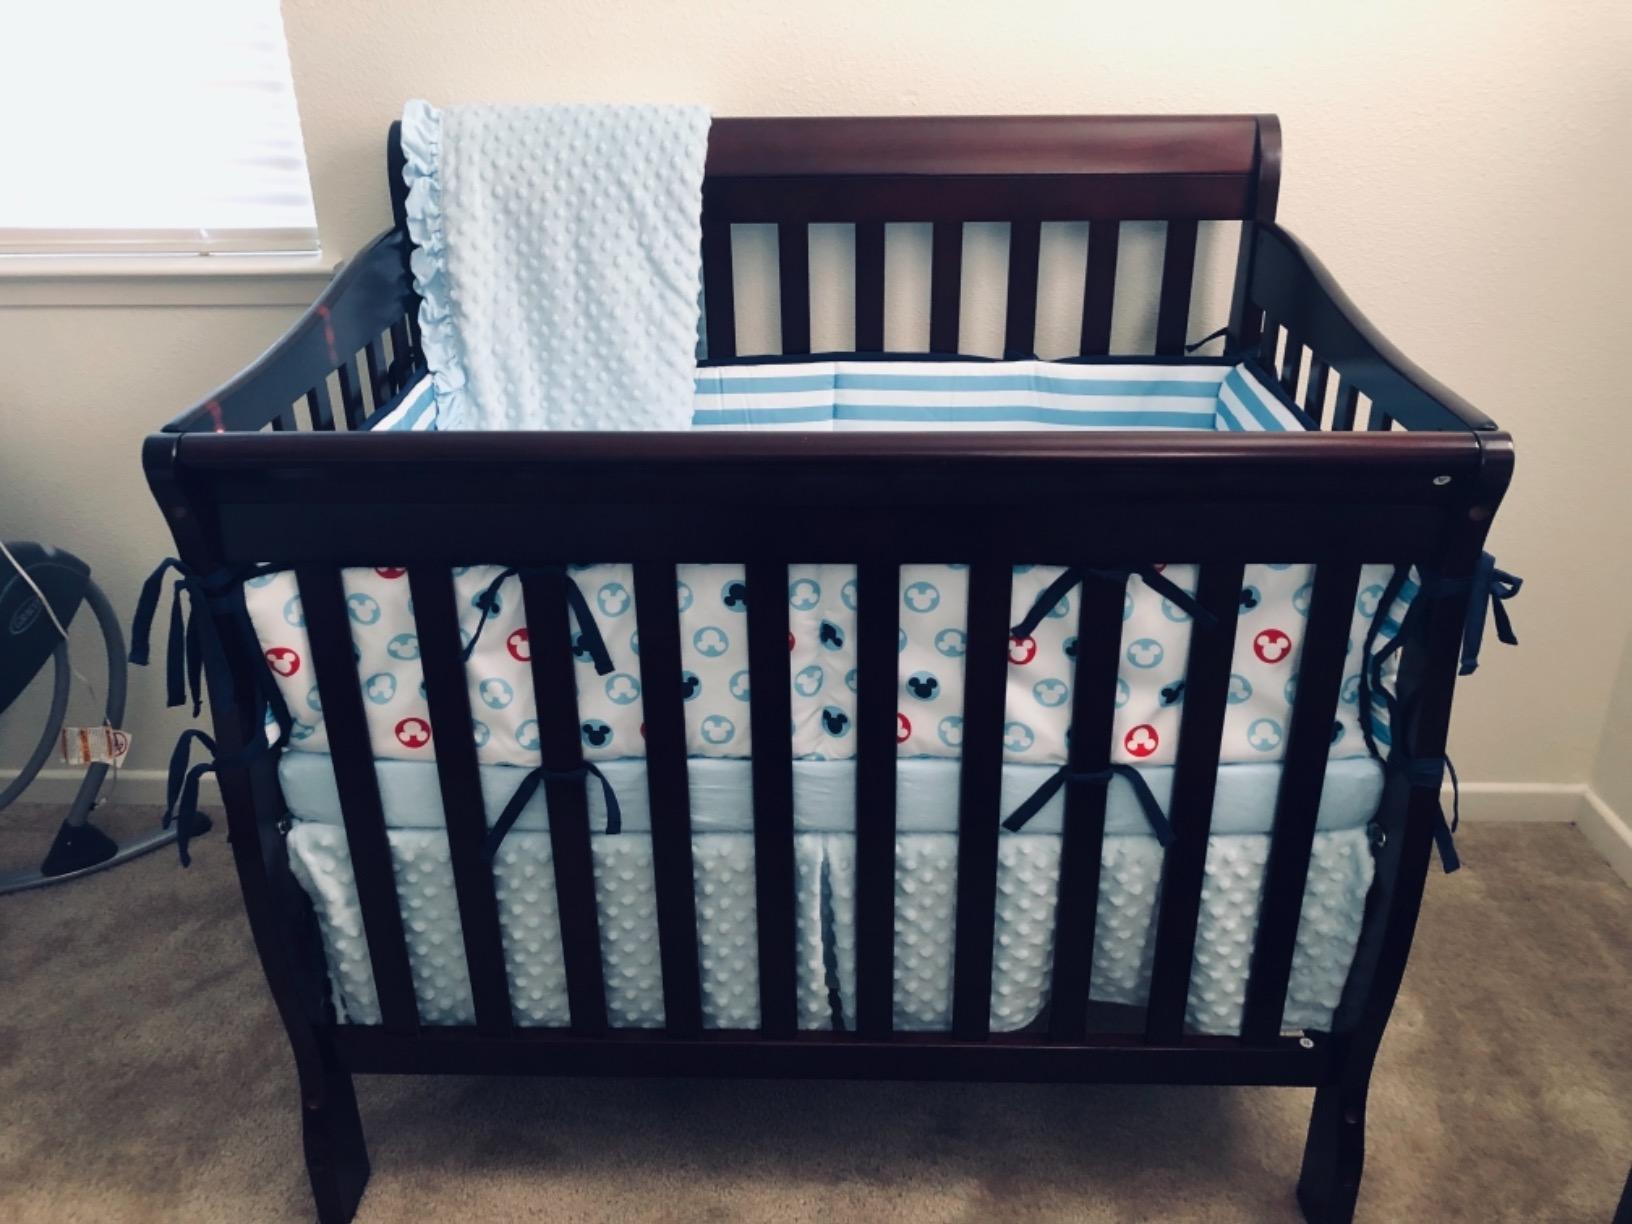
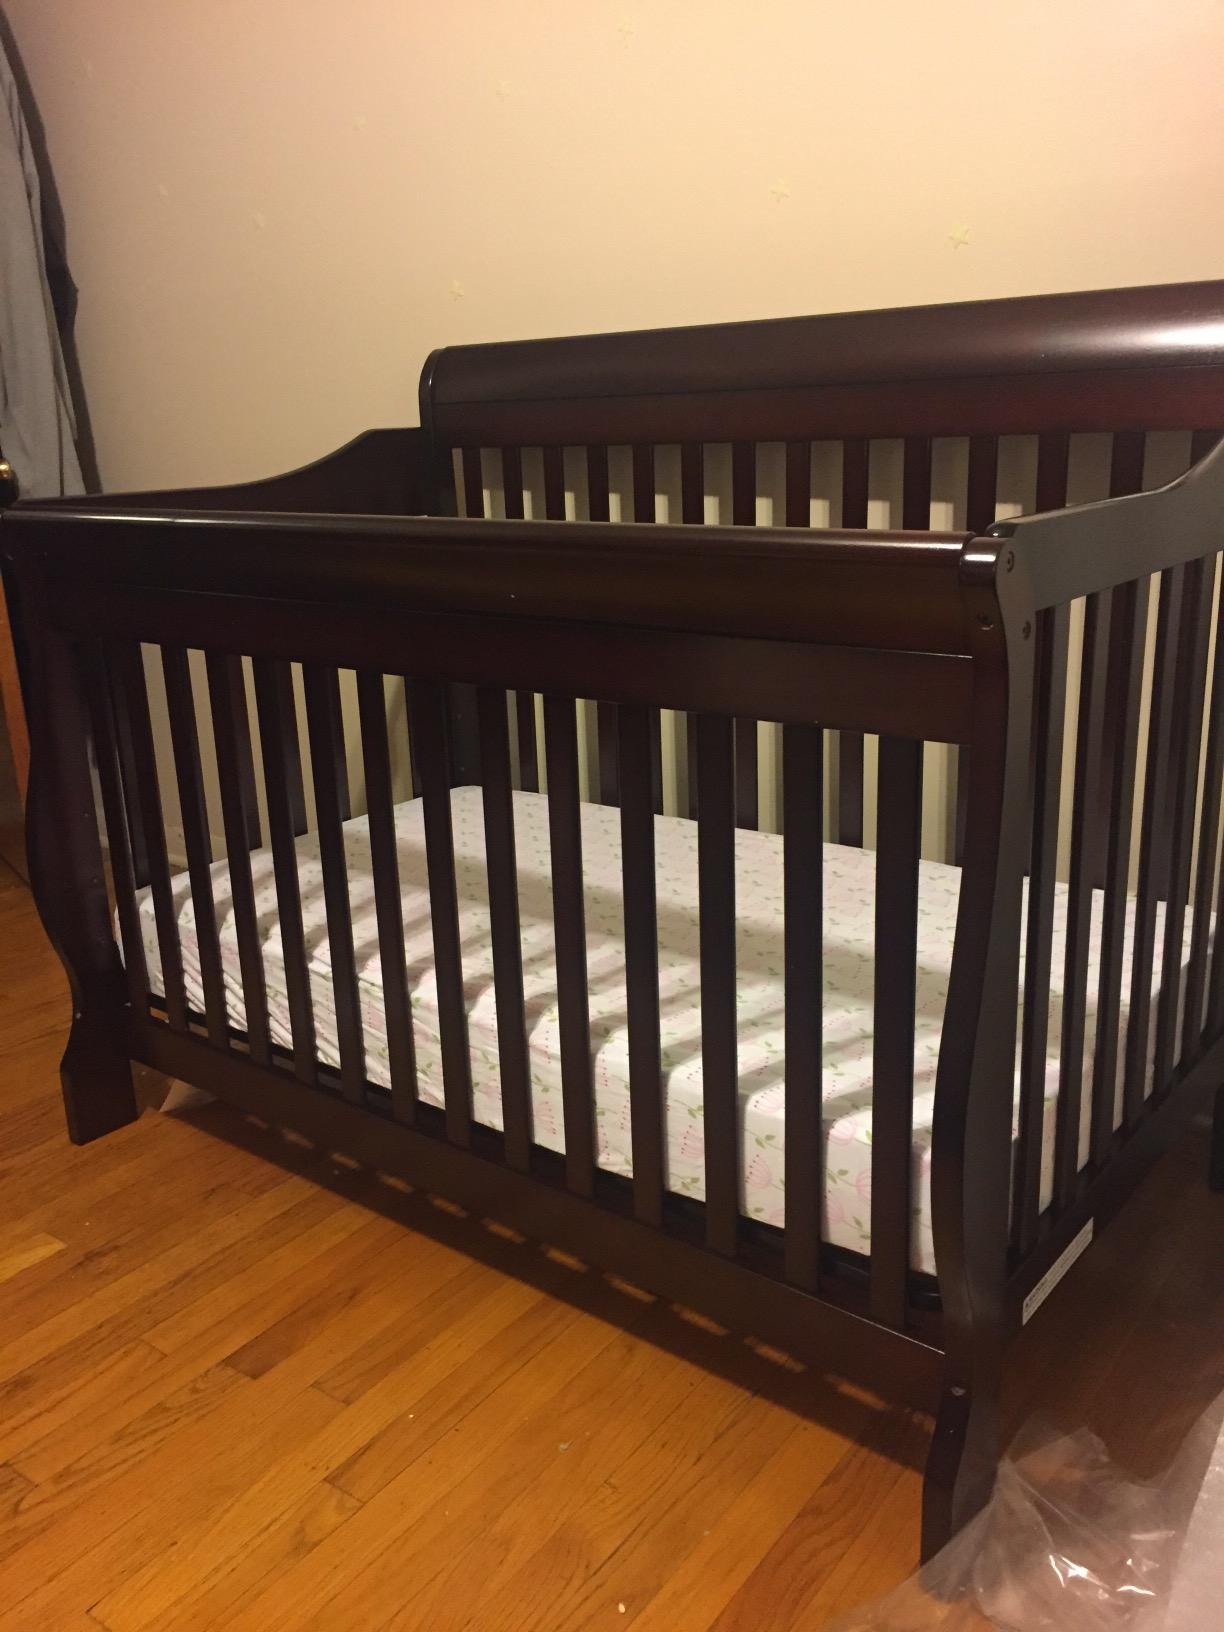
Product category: products_crib
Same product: yes